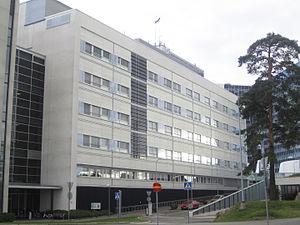
L'Hôpital triangulaire de Meilahti est un hôpital du HUS situé à Meilahti à Helsinki en Finlande.